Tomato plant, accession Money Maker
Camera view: tilt-top (135 deg); turntable rotation: 330 degrees
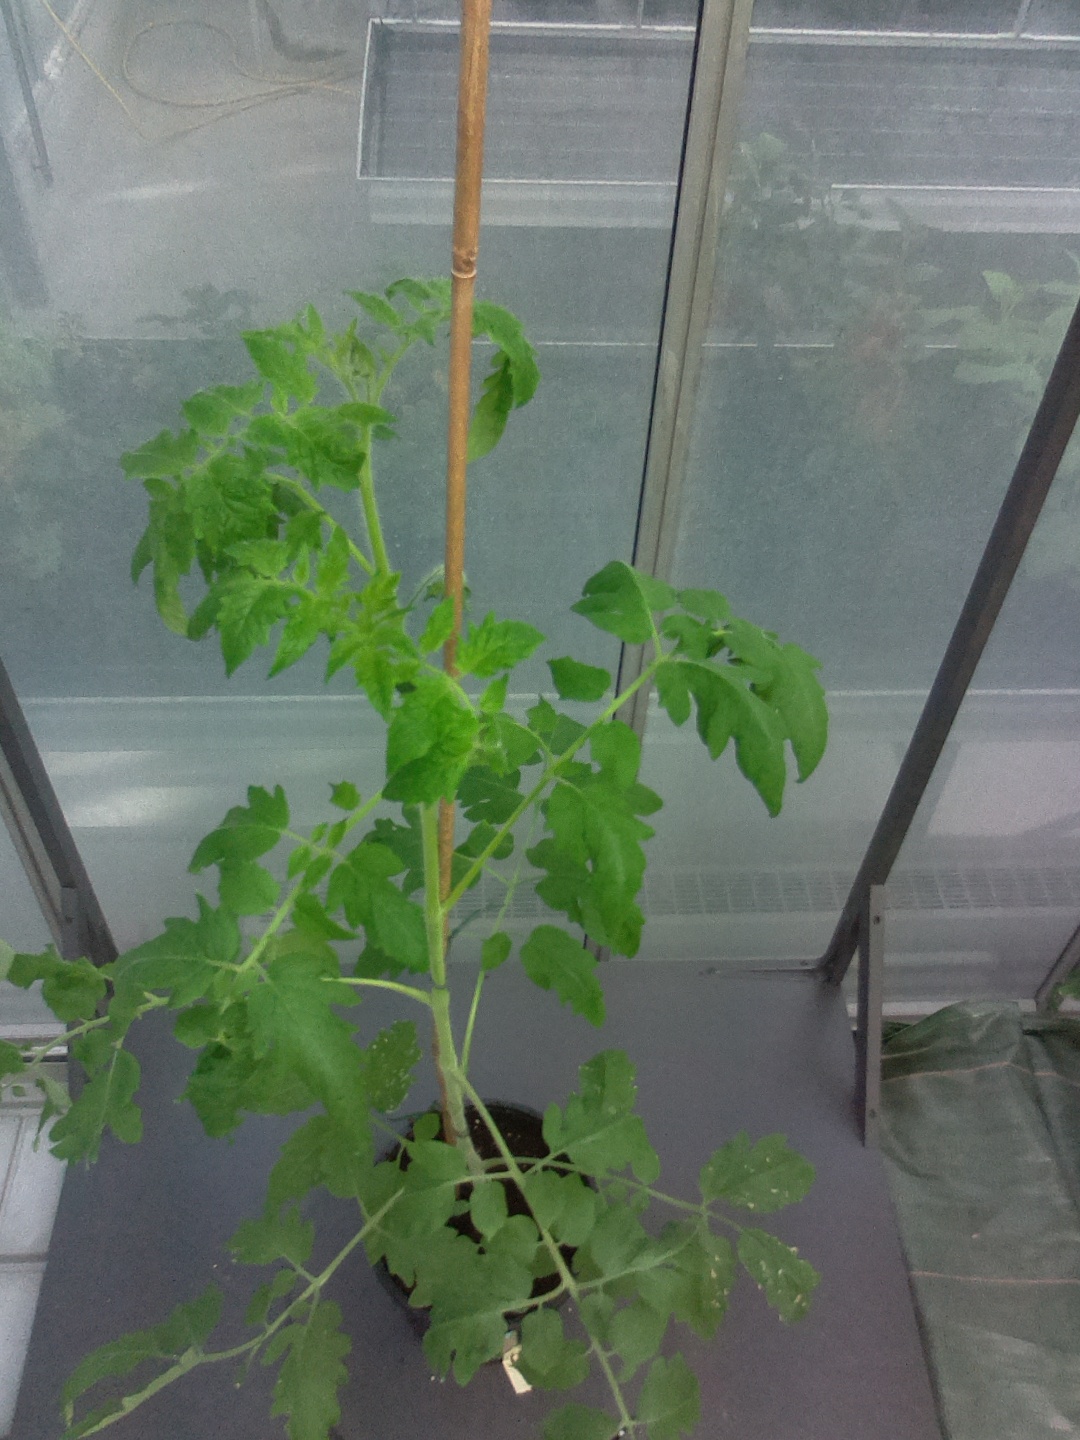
BBCH growth stage 60: First flowers open